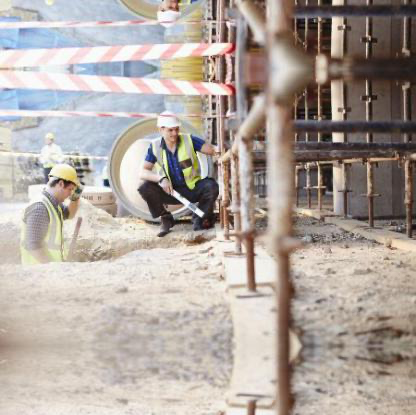
Objects in the image:
label: helmet
label: helmet
label: helmet